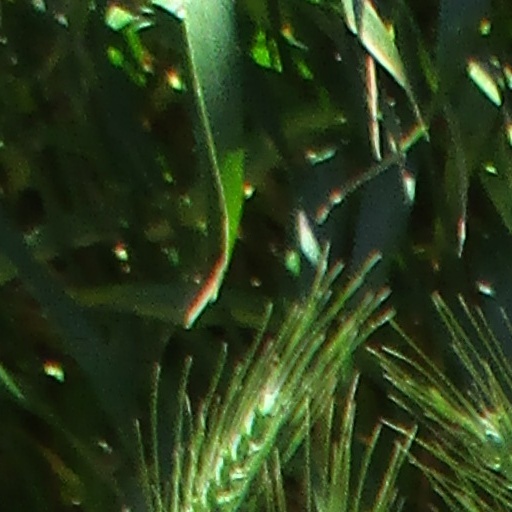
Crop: wheat